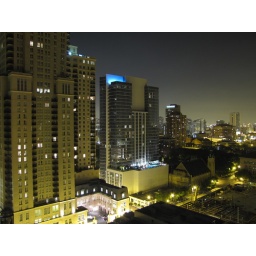
The building at the center with the blue is Walton on the Park, which was just completed in 2010. View Large